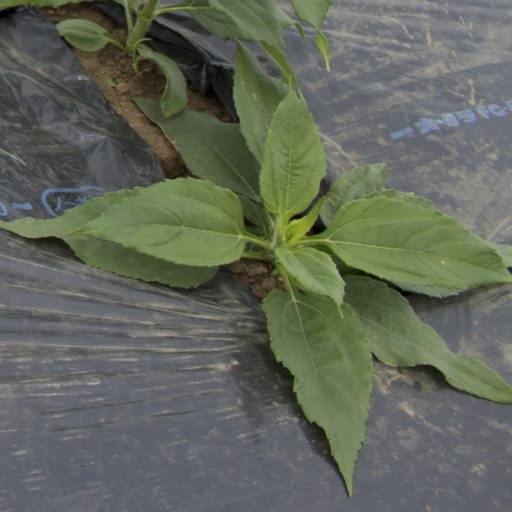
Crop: Jerusalem artichoke